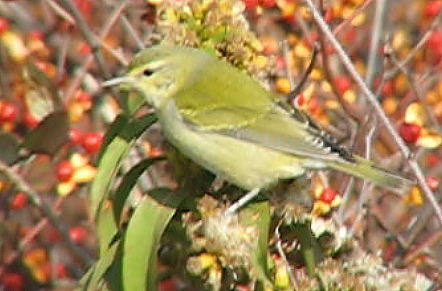
a small yellow bird with a pointed bill and black and gray wingbars.
a small green bird with a black rump and small black eyes.
a green warbler with black eyes, yellow eyebrow, and black wingtips and tailtip.
small bird with lime green feathers & long beak with a yellow neck.
a lime green colored bird with black eyes and a pointed beak.
this particular bird has a green secondary and crown
this bird is green with black and has a long, pointy beak.
a small green bird, with darker primaries, yellow eyebrows, and a pointy bill.
a small green bird with a short tail, a small head, a narrow pointy beak, and black and white stripes on its body.
a small dull green body with a silver beak and gray wrings.
Species: Tennessee Warbler